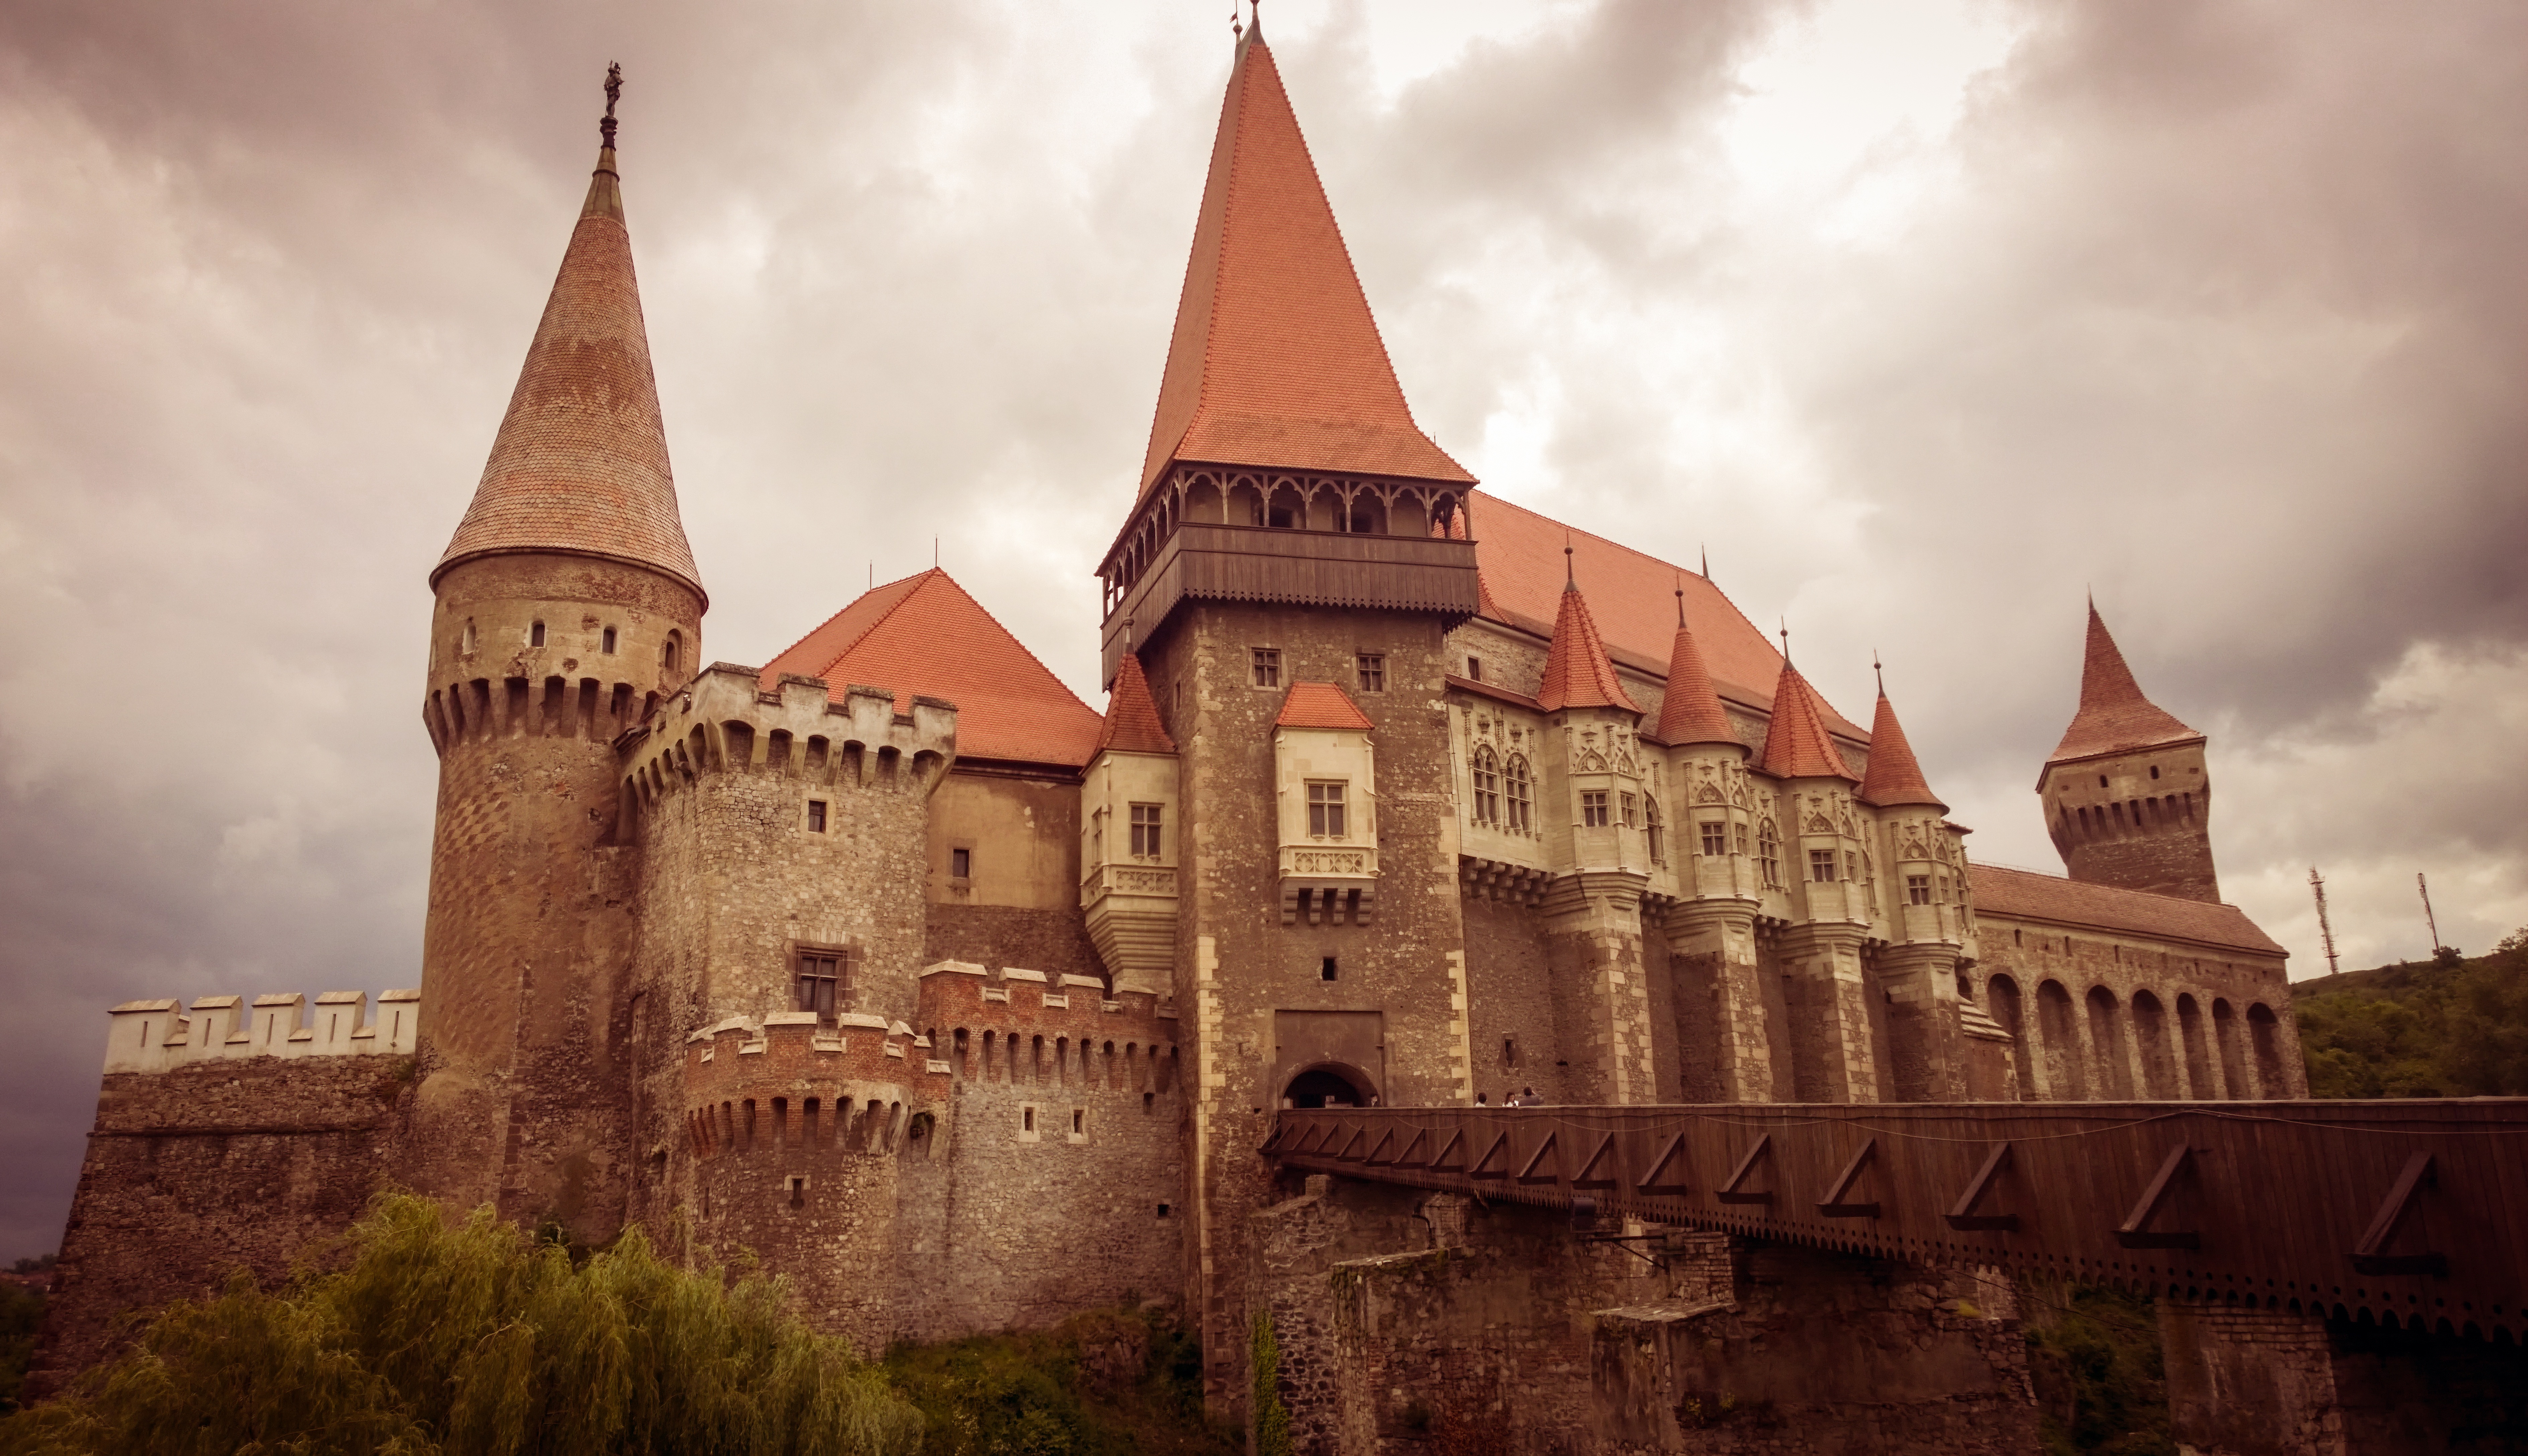
building, chateau, castle, landmark, cathedral, fortification, place of worship, medieval, fortress, temple, history, historical, romania, transylvania, hunedoara, citadel